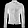
Label: Coat